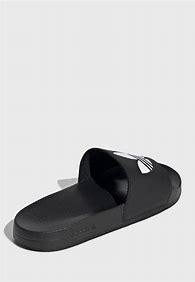
Brand: Adidas
Model: Adilette Lite